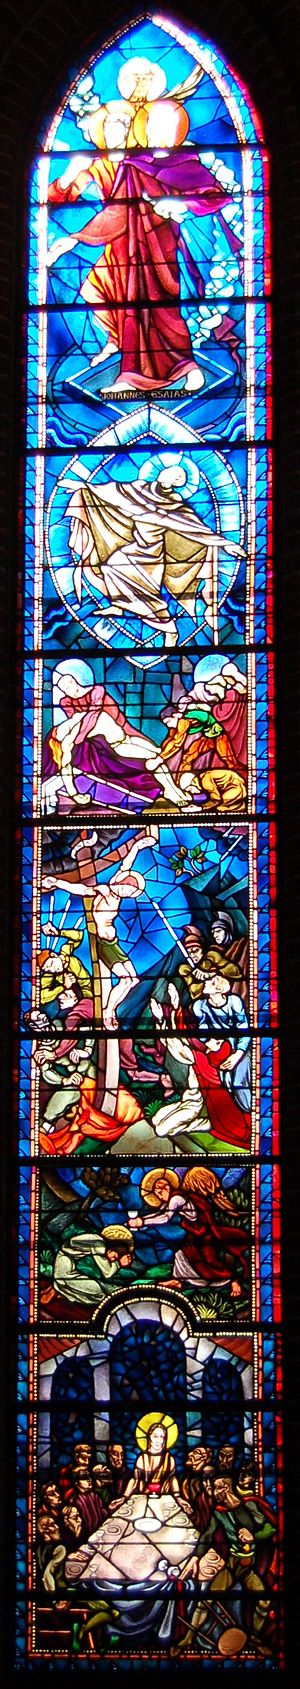
Trefoldighetskirken (Oslo) / Galleri / Glasmalerier
Trefoldighetskirken er en kirke i Hammersborg, centralt i Oslo i Norge.